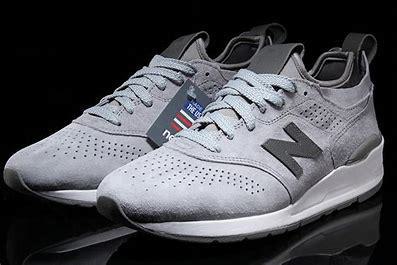
Brand: New
Model: Balance New Balance 997